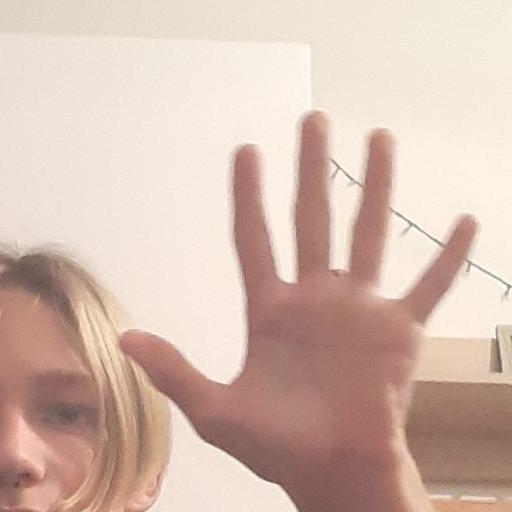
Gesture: palm